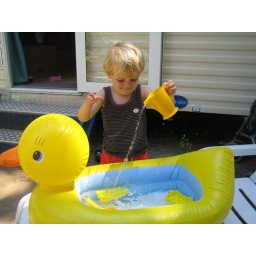
Lekker met water spelen spelen in de eend van Loes!